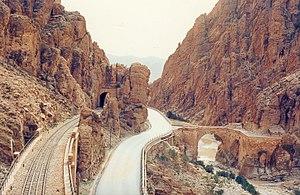
Le Pont romain d'EL-KANTARA LES GORGES (dans la Wilaya de Biskra en Algérie) a été construit au deuxième siècle après J.C. Restauré par les Français en 1862, il existe jusqu'à aujourd'hui.